Kyle Larson

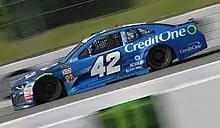
Larson at Pocono Raceway in 2018

Despite being winless throughout the 2018 season, Larson made it to the playoffs by staying consistent with five second-place finishes, eight top 5's, and 13 top 10's. At the Charlotte Roval, Larson led 47 laps and was in contention for the win until he was involved in a multi-car wreck on a late restart that also included playoff contenders Brad Keselowski and Kyle Busch. Despite the car being damaged, Larson passed Jeffrey Earnhardt who was stalled on the track to advance into the Round of 12 after he limped across the finish line in 25th.